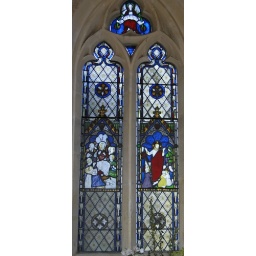
Most of the windows in the church are by Wailes or Wailes and Strang of Newcastle, 1847-98 - chancel, south window